Ain W Zain

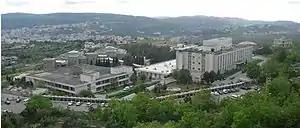
Ain W Zain Hospital.

The Grotto is located in Ain Wazein on an altitude of 1040 meters above sea level. It is 54 km from Beirut, and 9 km away from Beit-Eddine, center of the Shouf district.